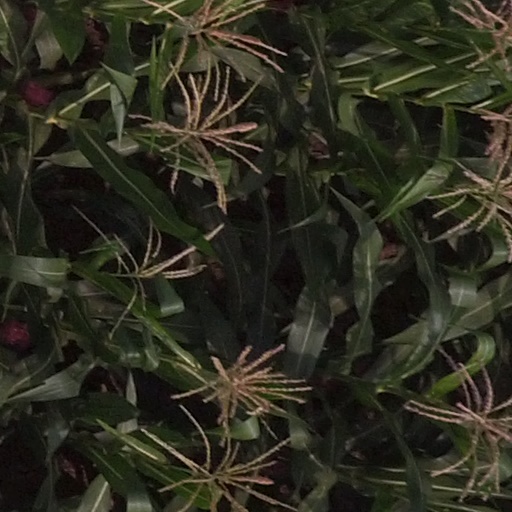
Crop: maize; corn